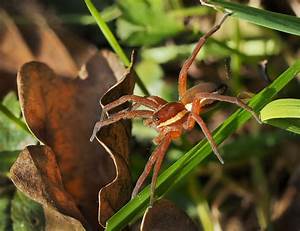
Label: spider